Grand Teton National Park

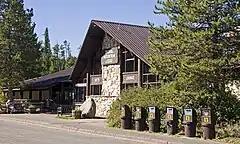
Signal Mountain Lodge

The Craig Thomas Discovery and Visitor Center adjacent to the park headquarters at Moose, Wyoming, is open year-round. Opened in 2007 to replace an old, inadequate visitor center, the facility is named for the late U.S. Senator Craig Thomas and designed by acclaimed architect, Bohlin Cywinski Jackson. It was financed with a combination of federal grants and private donations. An adjoining 154-seat auditorium was opened to the public in April 2011. To the north at Colter Bay Village on Jackson Lake, the Colter Bay Visitor Center & Indian Arts Museum is open from the beginning of May to the early October. The Colter Bay Visitor Center & Indian Arts Museum has housed the David T. Vernon Indian Arts Exhibit since 1972. The Colter Bay Visitor Center was built in 1956 and was determined in 2005 to be substandard for the proper care and display of the Indian art collection. During the winter of 2011–2012, a $150,000 renovation project was completed at the center and a portion of the arts collection was made available for viewing when the center opened for the season in May 2012.